Shady Glen

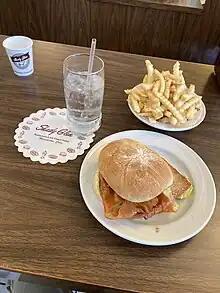
A meal, including the cheeseburger

The "Bernice Original" drew the attention of the Food Network's show The Best Thing I Ever Ate and was featured on their "Cheesy" episode, Season 2, Episode 3.